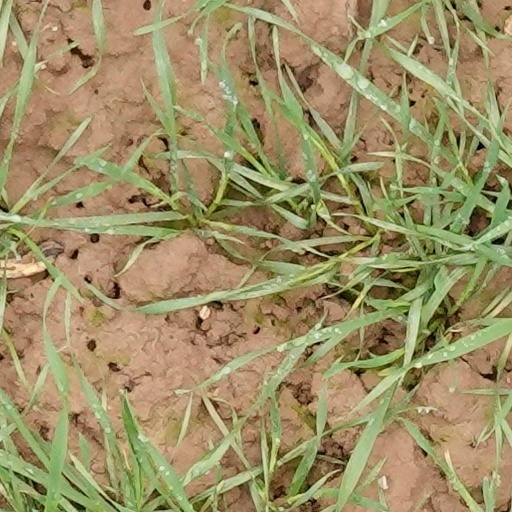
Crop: wheat